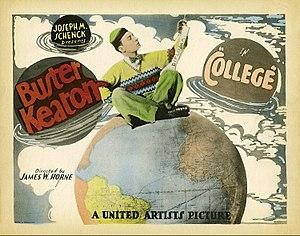
Sportif par amour est un film muet américain réalisé par James W. Horne avec Buster Keaton, sorti en 1927.